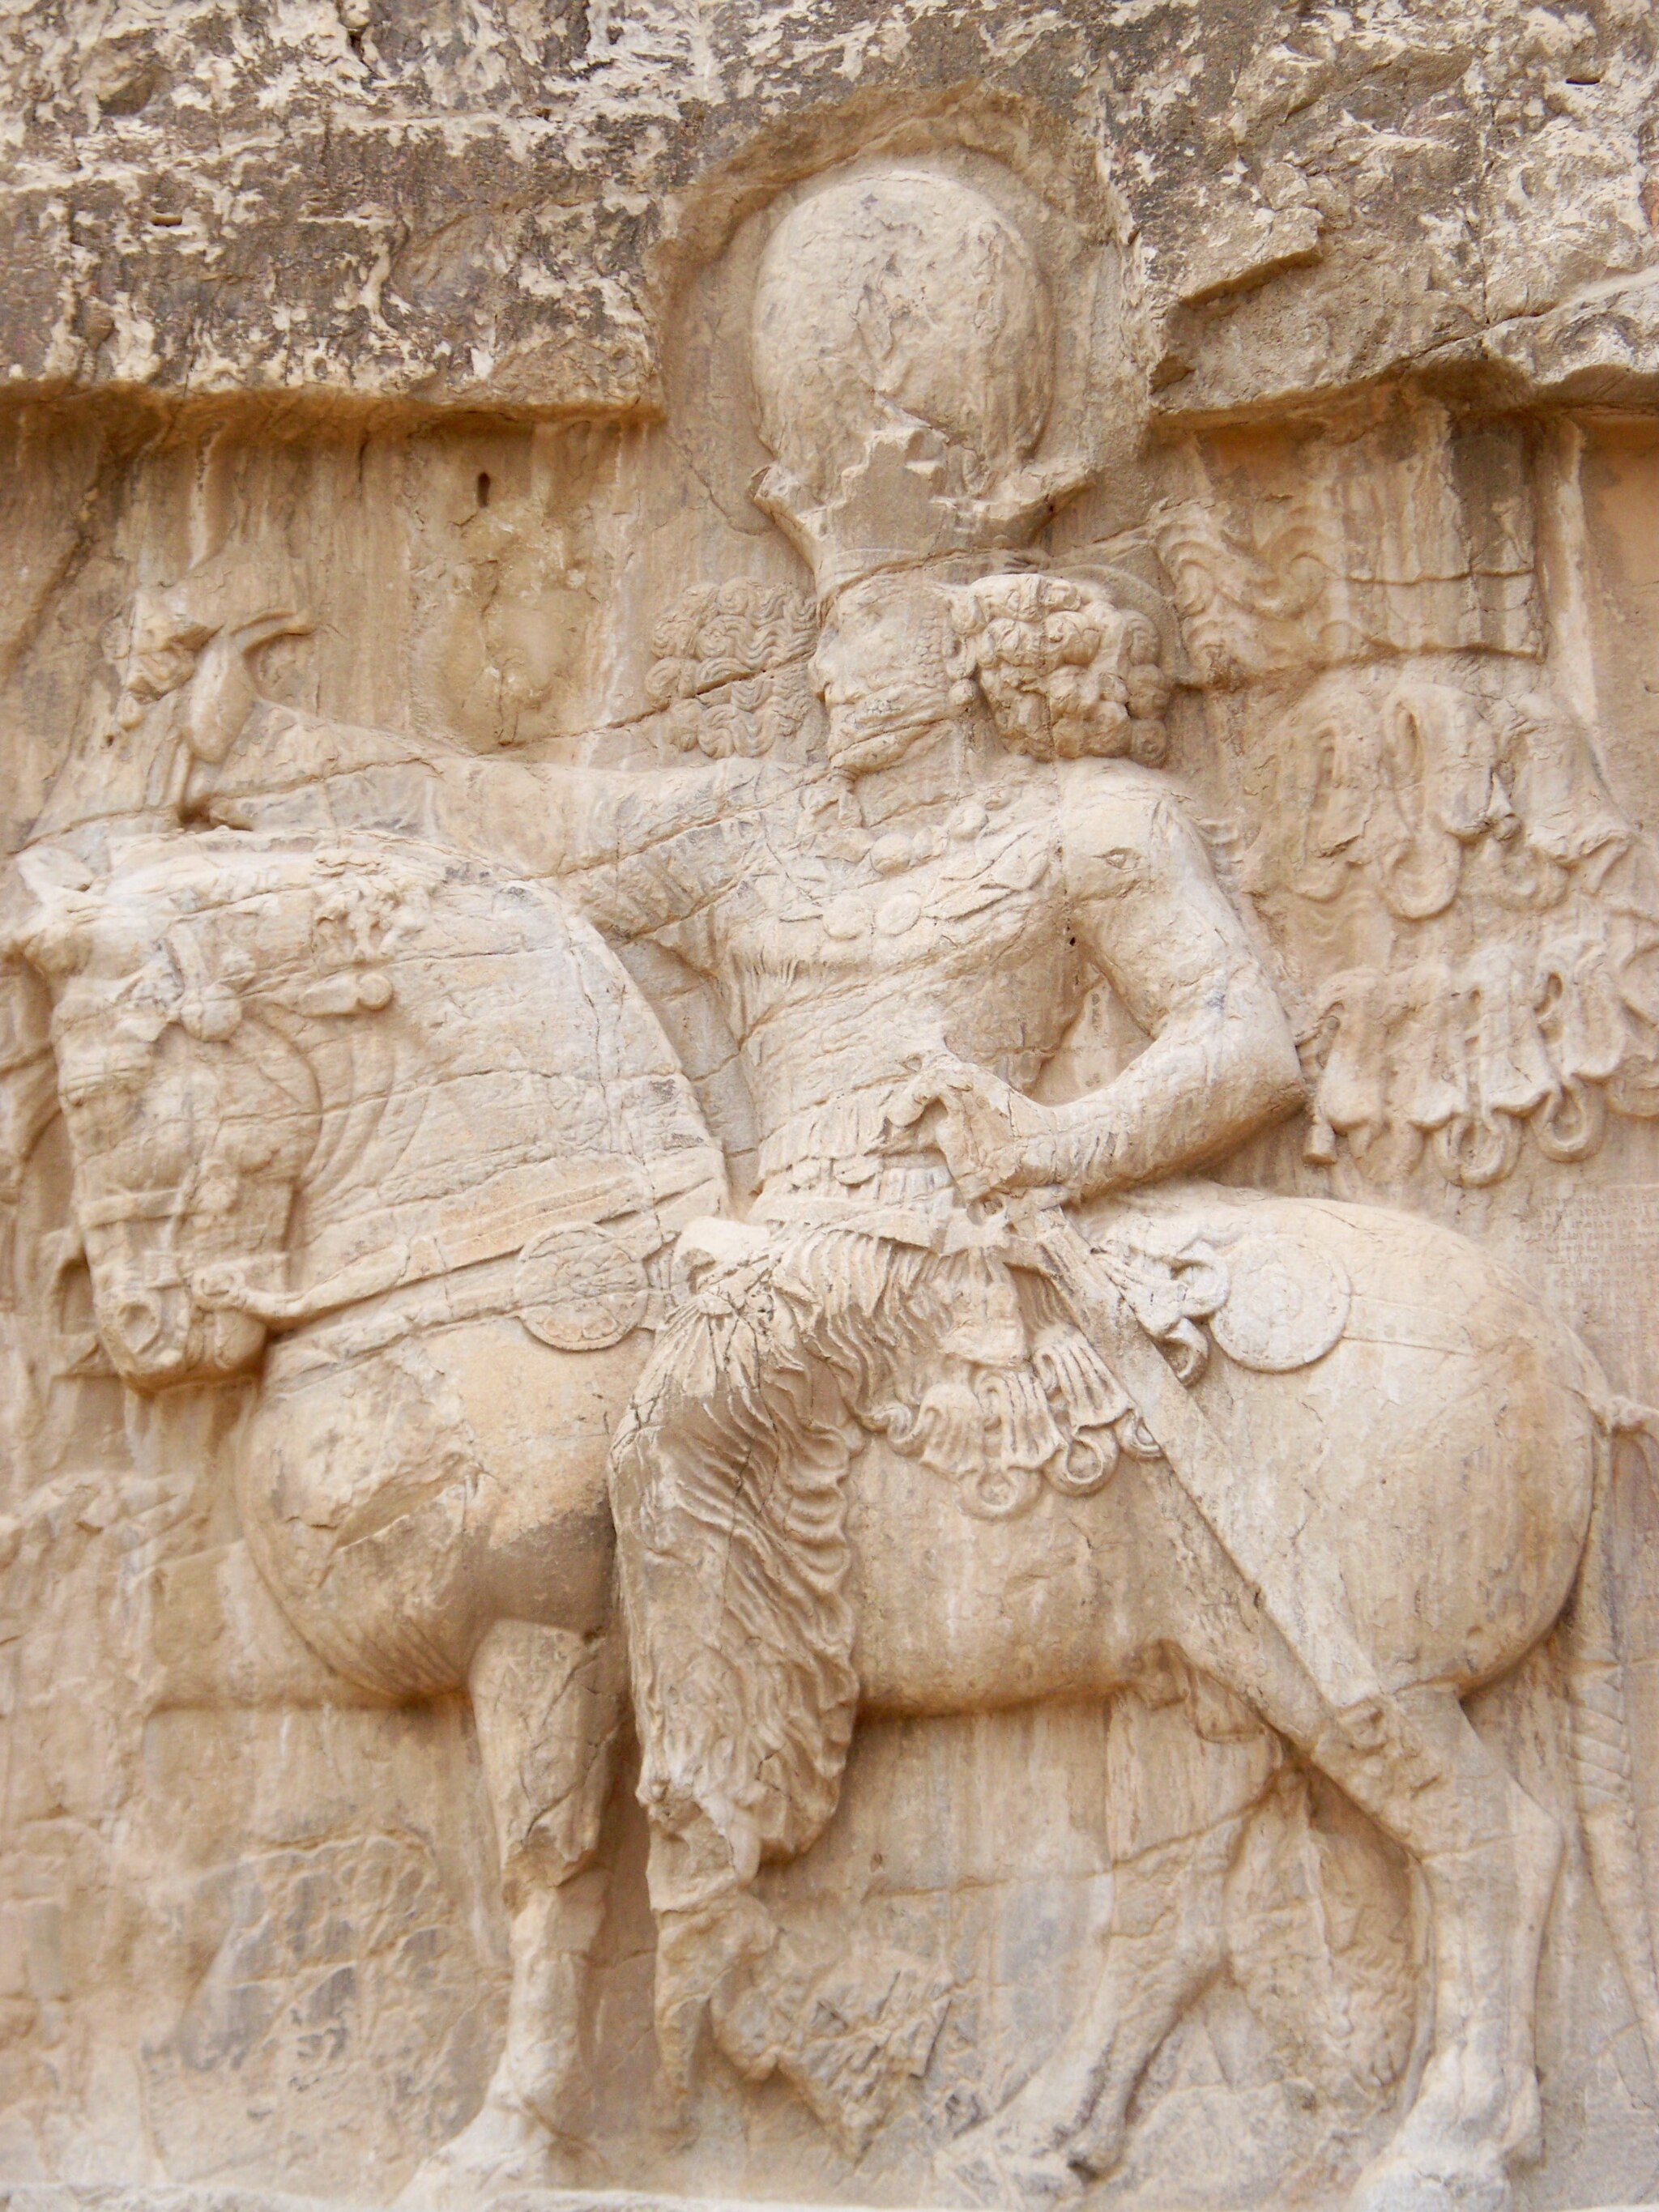
Title: Naqsh-E Rostam, Iran (14) (28614502805)
Description: Naqsh-E Rostam, Iran (14)
Date: 2008-01-01 12:03
Categories: Relief of triumph of Shapur I over Valerian at Naqsh-e Rustam, Flickr images reviewed by FlickreviewR 2, Files uploaded by Orizan, Photographs by Sasha India